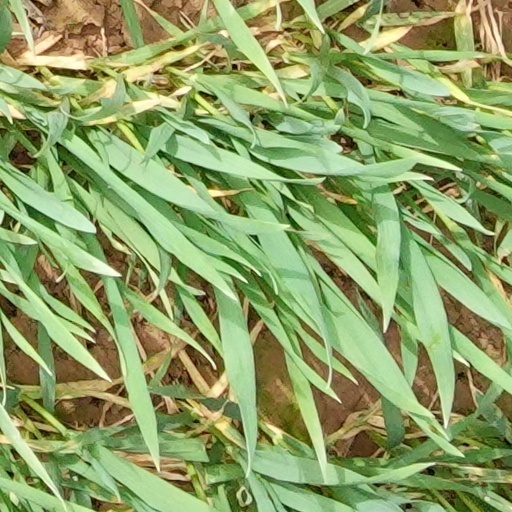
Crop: wheat